Grindon, Staffordshire

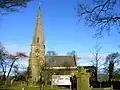
All Saints Parish Church

The Parish Church is a typical village church with a tower topped with an elegant spire which makes a conspicuous landmark from across the Manifold Valley. From this it received the nickname "the Cathedral of the Moorlands". The present building was built in 1848. The first church in Grindon was built in the 11th century as a chapel of ease for the Parish of St Bartram, Ilam. One of the rectors of Grindon parish was Anthony Draycot who served from 1540 to his imprisonment in 1560. Draycott was the judge at the heresy trial of Joan Waste.